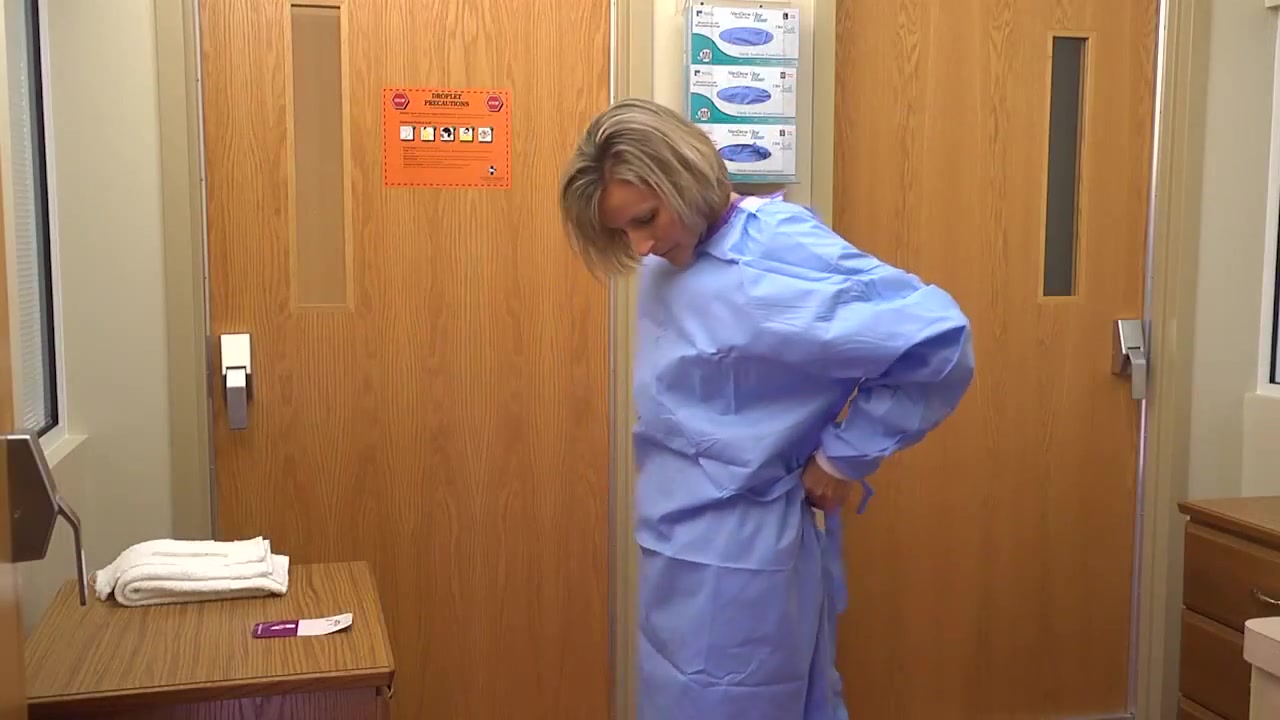
Objects detected:
Coverall